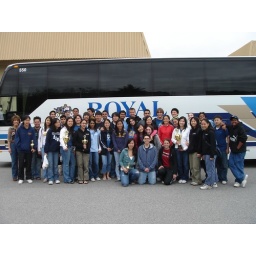
we seem to be standing in front of our bus